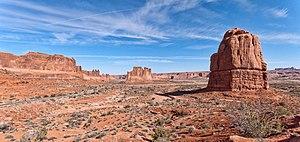
Thelma et Louise est un film américain réalisé par Ridley Scott en 1991, qui a reçu l'Oscar du meilleur scénario. Avec Geena Davis et Susan Sarandon dans les rôles principaux, il raconte l'histoire de deux femmes dont l'excursion d'un week-end se transforme en cavale à travers les États-Unis. Ce film met également en scène Harvey Keitel, ainsi que Brad Pitt dont la carrière a été lancée par ce long métrage.